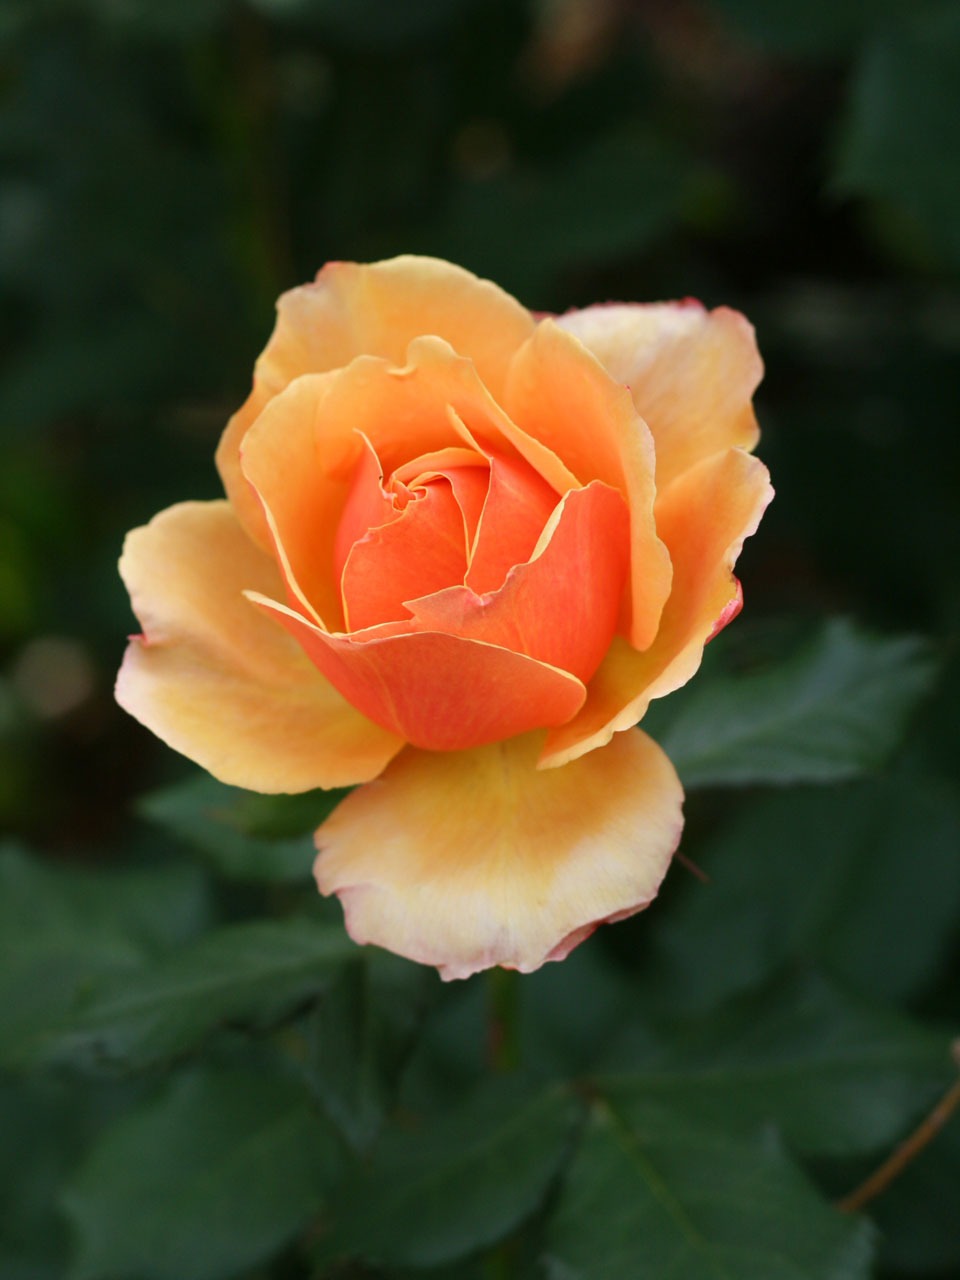
plant, flower, petal, floral, rose, green, fresh, blooming, yellow, pink, flora, roses, leaves, petals, beautiful, blooms, fragrant, flowering, floribunda, macro photography, green background, flowering plant, garden roses, rose family, plant stem, land plant, rosa centifolia, rose order, austrian briar